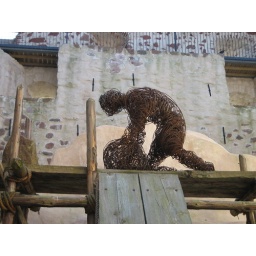
a man rolling a stone in kastelholma castle